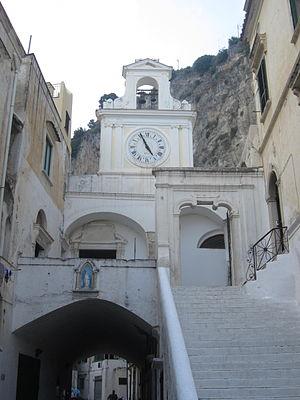
Atrani est une commune italienne de la province de Salerne dans la région Campanie en Italie.